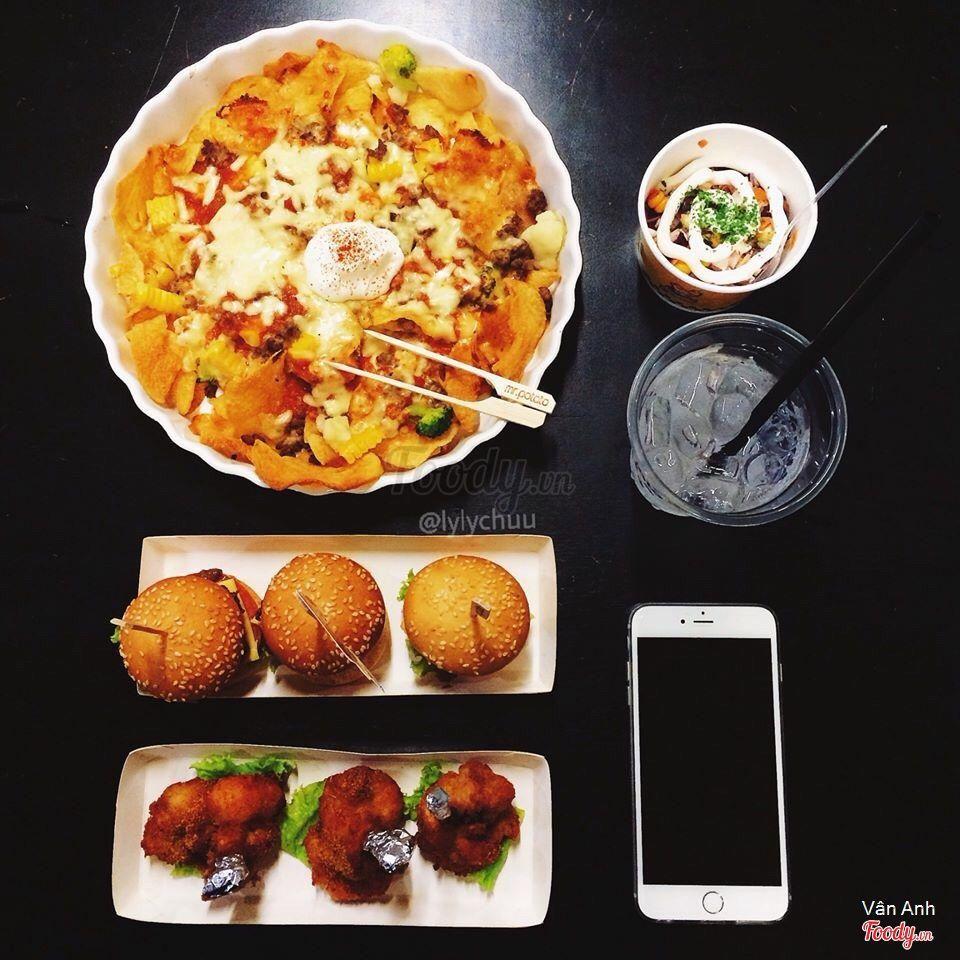
ở trên bàn có sự xuất hiện của một vài món ăn